Erna P. Harris

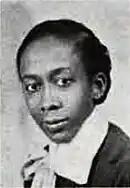
Harris in university, 1935

Erna Prather Harris was born on June 29, 1908, in Kingfisher, Oklahoma, to Frances A. "Frankie" (née Prather) and James E. Harris. Her father was a postman. As a pacifist and an admirer of Mahatma Gandhi, he influenced his daughter's later activism. Unlike most men in his community, he did not own a gun, but he routinely opposed the actions of the local Ku Klux Klan. She attended segregated schools and graduated from Douglass High School in Kingfisher in 1926. As she did not want to continue her education in a segregated setting, after graduation Harris worked as a domestic to earn enough money to attend an out-of-state integrated university. She enrolled at Wichita State University, majoring in journalism and minoring in religion, sociology, and Spanish. She began wearing a beret, later a signature part of her style, in university because men's hats were less expensive than women's headwear. Harris was a reporter on the college press, "The Sunflower", and while a freshman was the first woman to win a journalism prize. The paper won an award from the Collegiate Press Association while she was an editor during her senior year. She was the only Black student in the journalism department and its first Black graduate when she earned her bachelor's degree in 1936.